Thirteenth Amendment to the United States Constitution

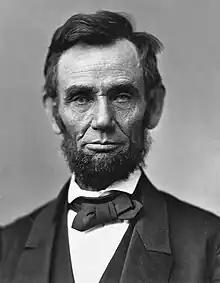
Abraham Lincoln

Slavery existed and was legal in the United States of America upon its founding in 1776. It was established by European colonization in all of the original thirteen American colonies of British America. Prior to the Thirteenth Amendment, the United States Constitution did not expressly use the words "slave" or "slavery" but included several provisions about unfree persons. The Three-Fifths Compromise, Article I, Section 2, Clause3 of the Constitution, allocated Congressional representation based "on the whole Number of free Persons" and "three-fifths of all other Persons". This clause was a compromise between Southern politicians who wished for enslaved African-Americans to be counted as 'persons' for congressional representation and Northern politicians rejecting these out of concern of too much power for the South, because representation in the new Congress would be based on population in contrast to the one-vote-for-one-state principle in the earlier Continental Congress. Under the Fugitive Slave Clause, Article IV, Section 2, Clause 3, "No person held to Service or Labour in one State" would be freed by escaping to another. allowed Congress to pass legislation outlawing the "Importation of Persons", which would not be passed until 1808. However, for purposes of the Fifth Amendment—which states that "No person shall... be deprived of life, liberty, or property, without due process of law"—slaves were understood as property. Although abolitionists used the Fifth Amendment to argue against slavery, it became part of the legal basis in "Dred Scott v. Sandford" (1857) for treating slaves as property.